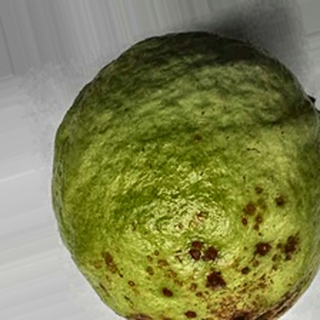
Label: guava_anthracnose